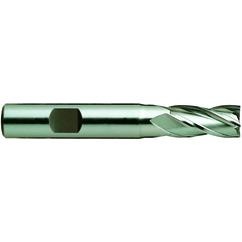
1/8X2-5/16 4FL REG SE CC 8% COB EM
Brand: ET02 Cutting to Endmills
Item #: YG3107289 Manufacturer: YG-1 Cutting Tools Mfg #: 07289 Technical Specifications: •Brand Name: YG-1 Cutting Tools Description: Shipping Info:
Category: Hardware > Tool Accessories > Router Accessories > Router Bits > Edge-Forming Bits